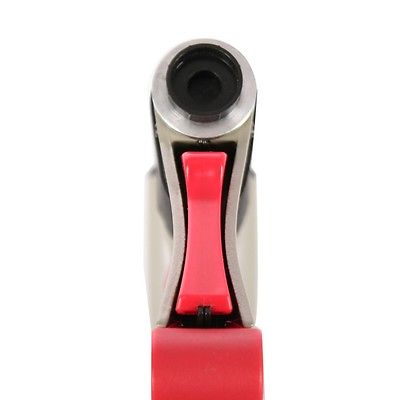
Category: stapler